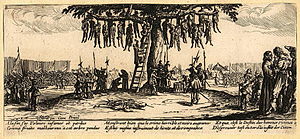
Slagmaleri
Jacques Callot, Les Grandes Misères de la guerre
Slagmaleri eller bataljemaleri er en malerisk fremstilling af slag og krigsbegivenheder, enten af slaget i dets helhed, dets masseudfoldelse på en situationsplan, eller enkelttildragelser, der kan indordnes både under historie- og genremaleriet, en gren af det; i øvrigt er grænserne her selvfølgelig ganske vage; hvor slagmaleriet går over i en skildring af soldaterlivet, dets episoder i fred og krig, er det genremaleri.